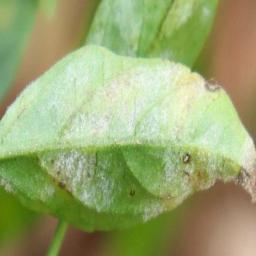
Label: powdery mildew